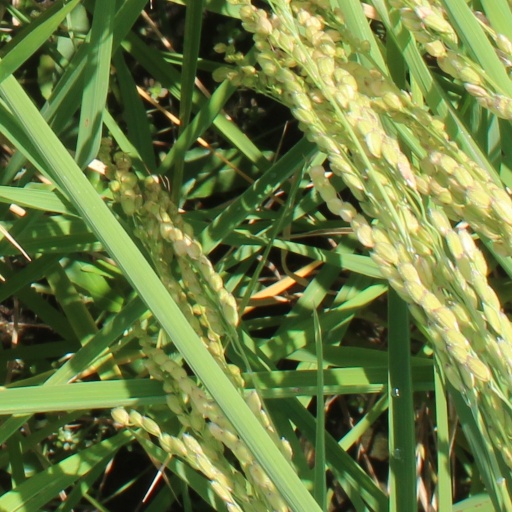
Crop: rice